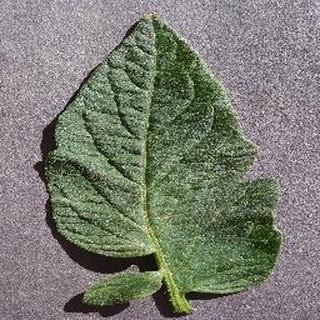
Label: healthy_tomato